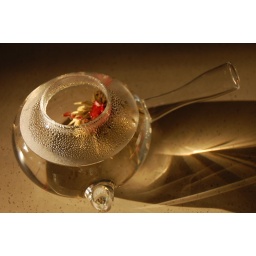
got this pretty little glass teapot over the holidays and used it to watch a jasmine flowering ball unfurl.